Undefeated Bahamut Chronicle

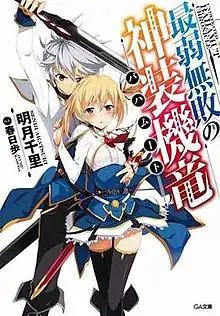
First light novel volume cover, featuring Lux Arcadia (left) and Lisesharte Atismata (right)

is a Japanese light novel series, written by Senri Akatsuki and illustrated by Ayumu Kasuga and Yuichi Murakami. SB Creative published twenty volumes from August 2013 to August 2020 under their GA Bunko imprint. A manga adaptation written by Itsuki Watanabe, with art by Fumi Tadauri, was serialized by Square Enix and GA Bunko's online magazine "Gangan Online" from July 2014 to May 2018. It has been collected in eleven "tankōbon" volumes. A 12-episode anime television series adaptation by Lerche aired from January to March 2016.